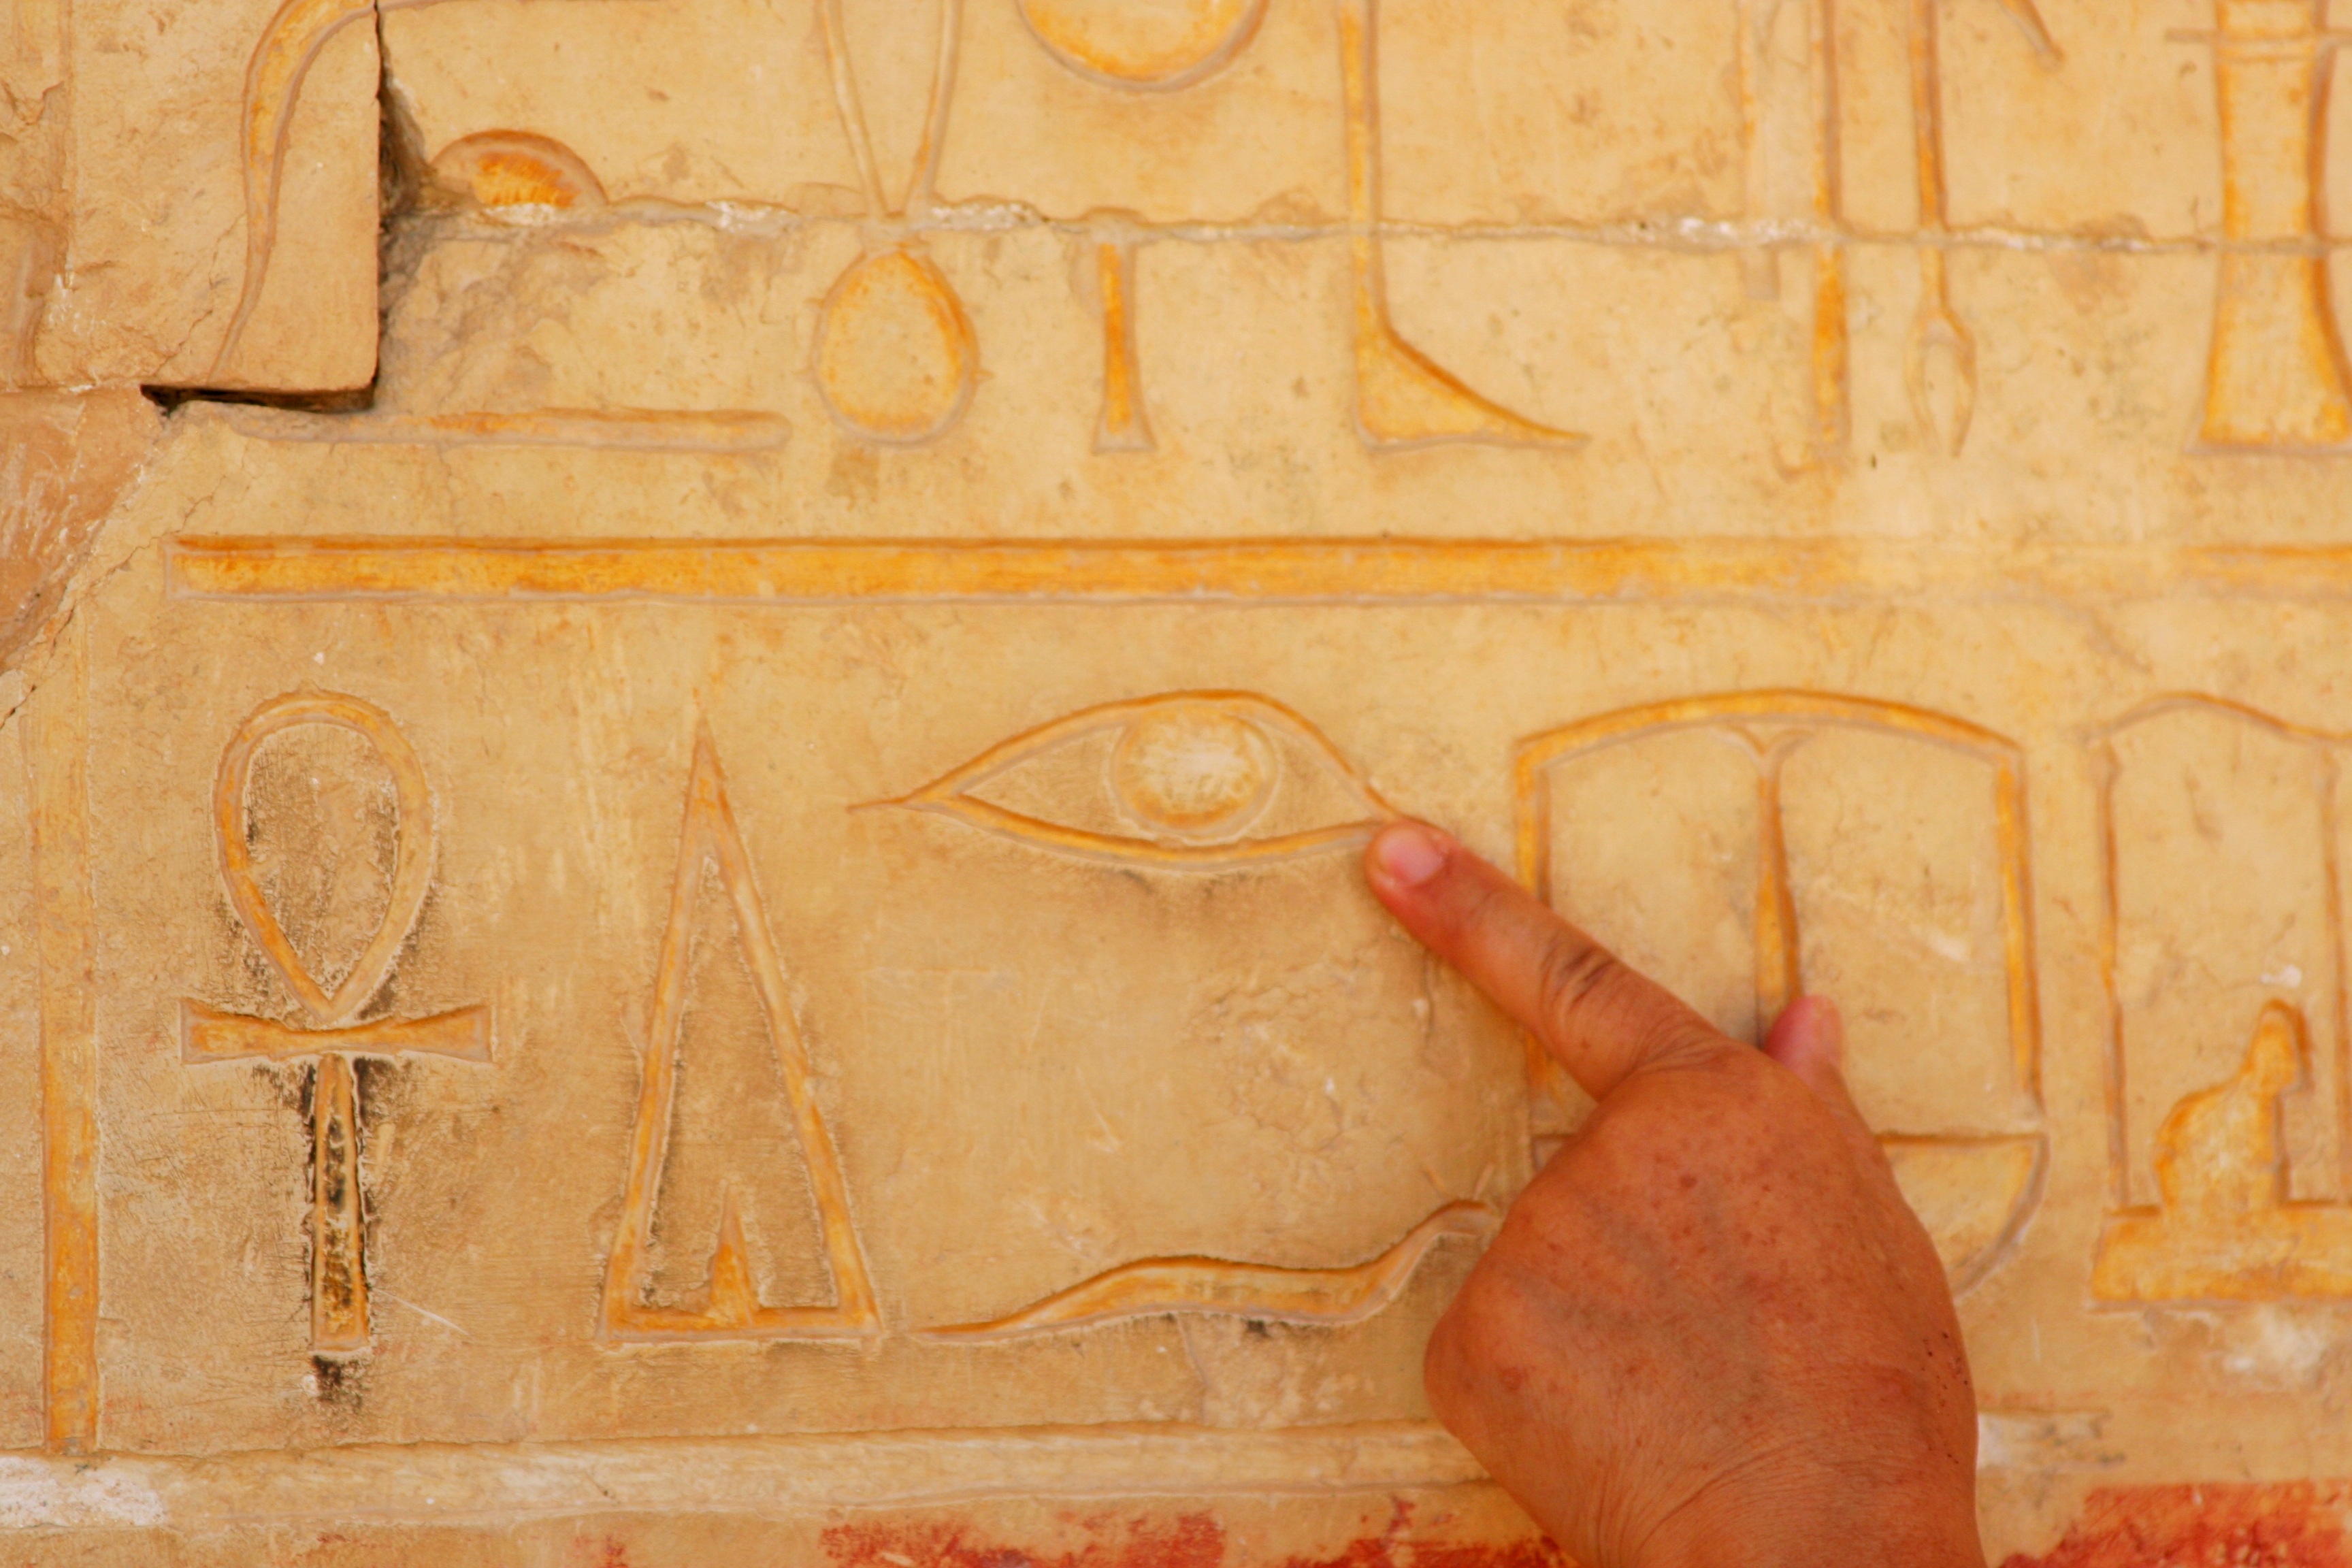
wood, floor, wall, monument, ancient, brick, material, painting, egypt, sculpture, eyes, art, archaeology, temple, queen, mural, historical, carving, luxor, relief, hatshepsut, plaster, modern art, hieroglyph, ancient history